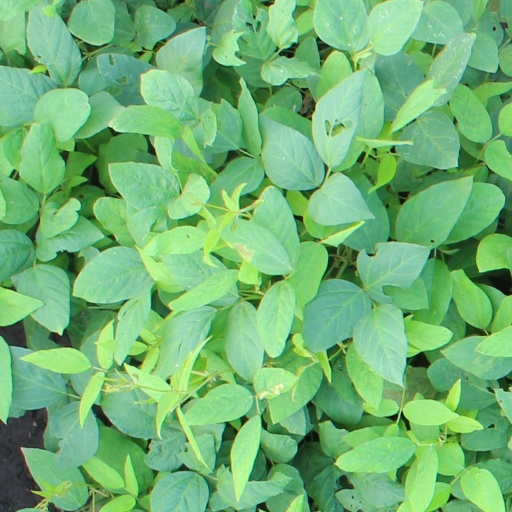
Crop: soybean